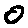
Label: 0